Jens Galschiøt

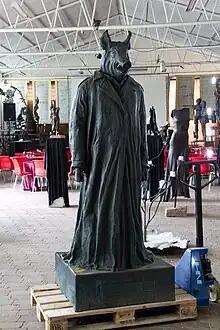
"My Inner Beast" at Jens Galschiøts studio

"Pillar of Shame" is a series of Galschiøt's sculptures. The first was erected in Hong Kong on 4 June 1997, ahead of the handover from British to Chinese rule on 1 July 1997, as a protest against China's crackdown of the Tiananmen Square protests of 1989. The "Pillar of Shame" is eight metres high and depicts twisted human bodies. On 30 April 2008, the Pillar was painted orange by Chinese democracy activists as part of the worldwide Color Orange campaign launched by Galschiot to denounce China's human rights violations. The event was held to coincide with the Olympic Games held in Beijing in August 2008.